Reach for Me

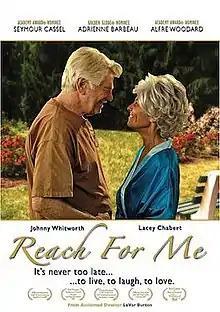
Theatrical Release Poster

Reach for Me is a 2008 American comedy-drama film directed by LeVar Burton. It won the AARP Movies for Grownups' Breakthrough Accomplishment award in 2010.